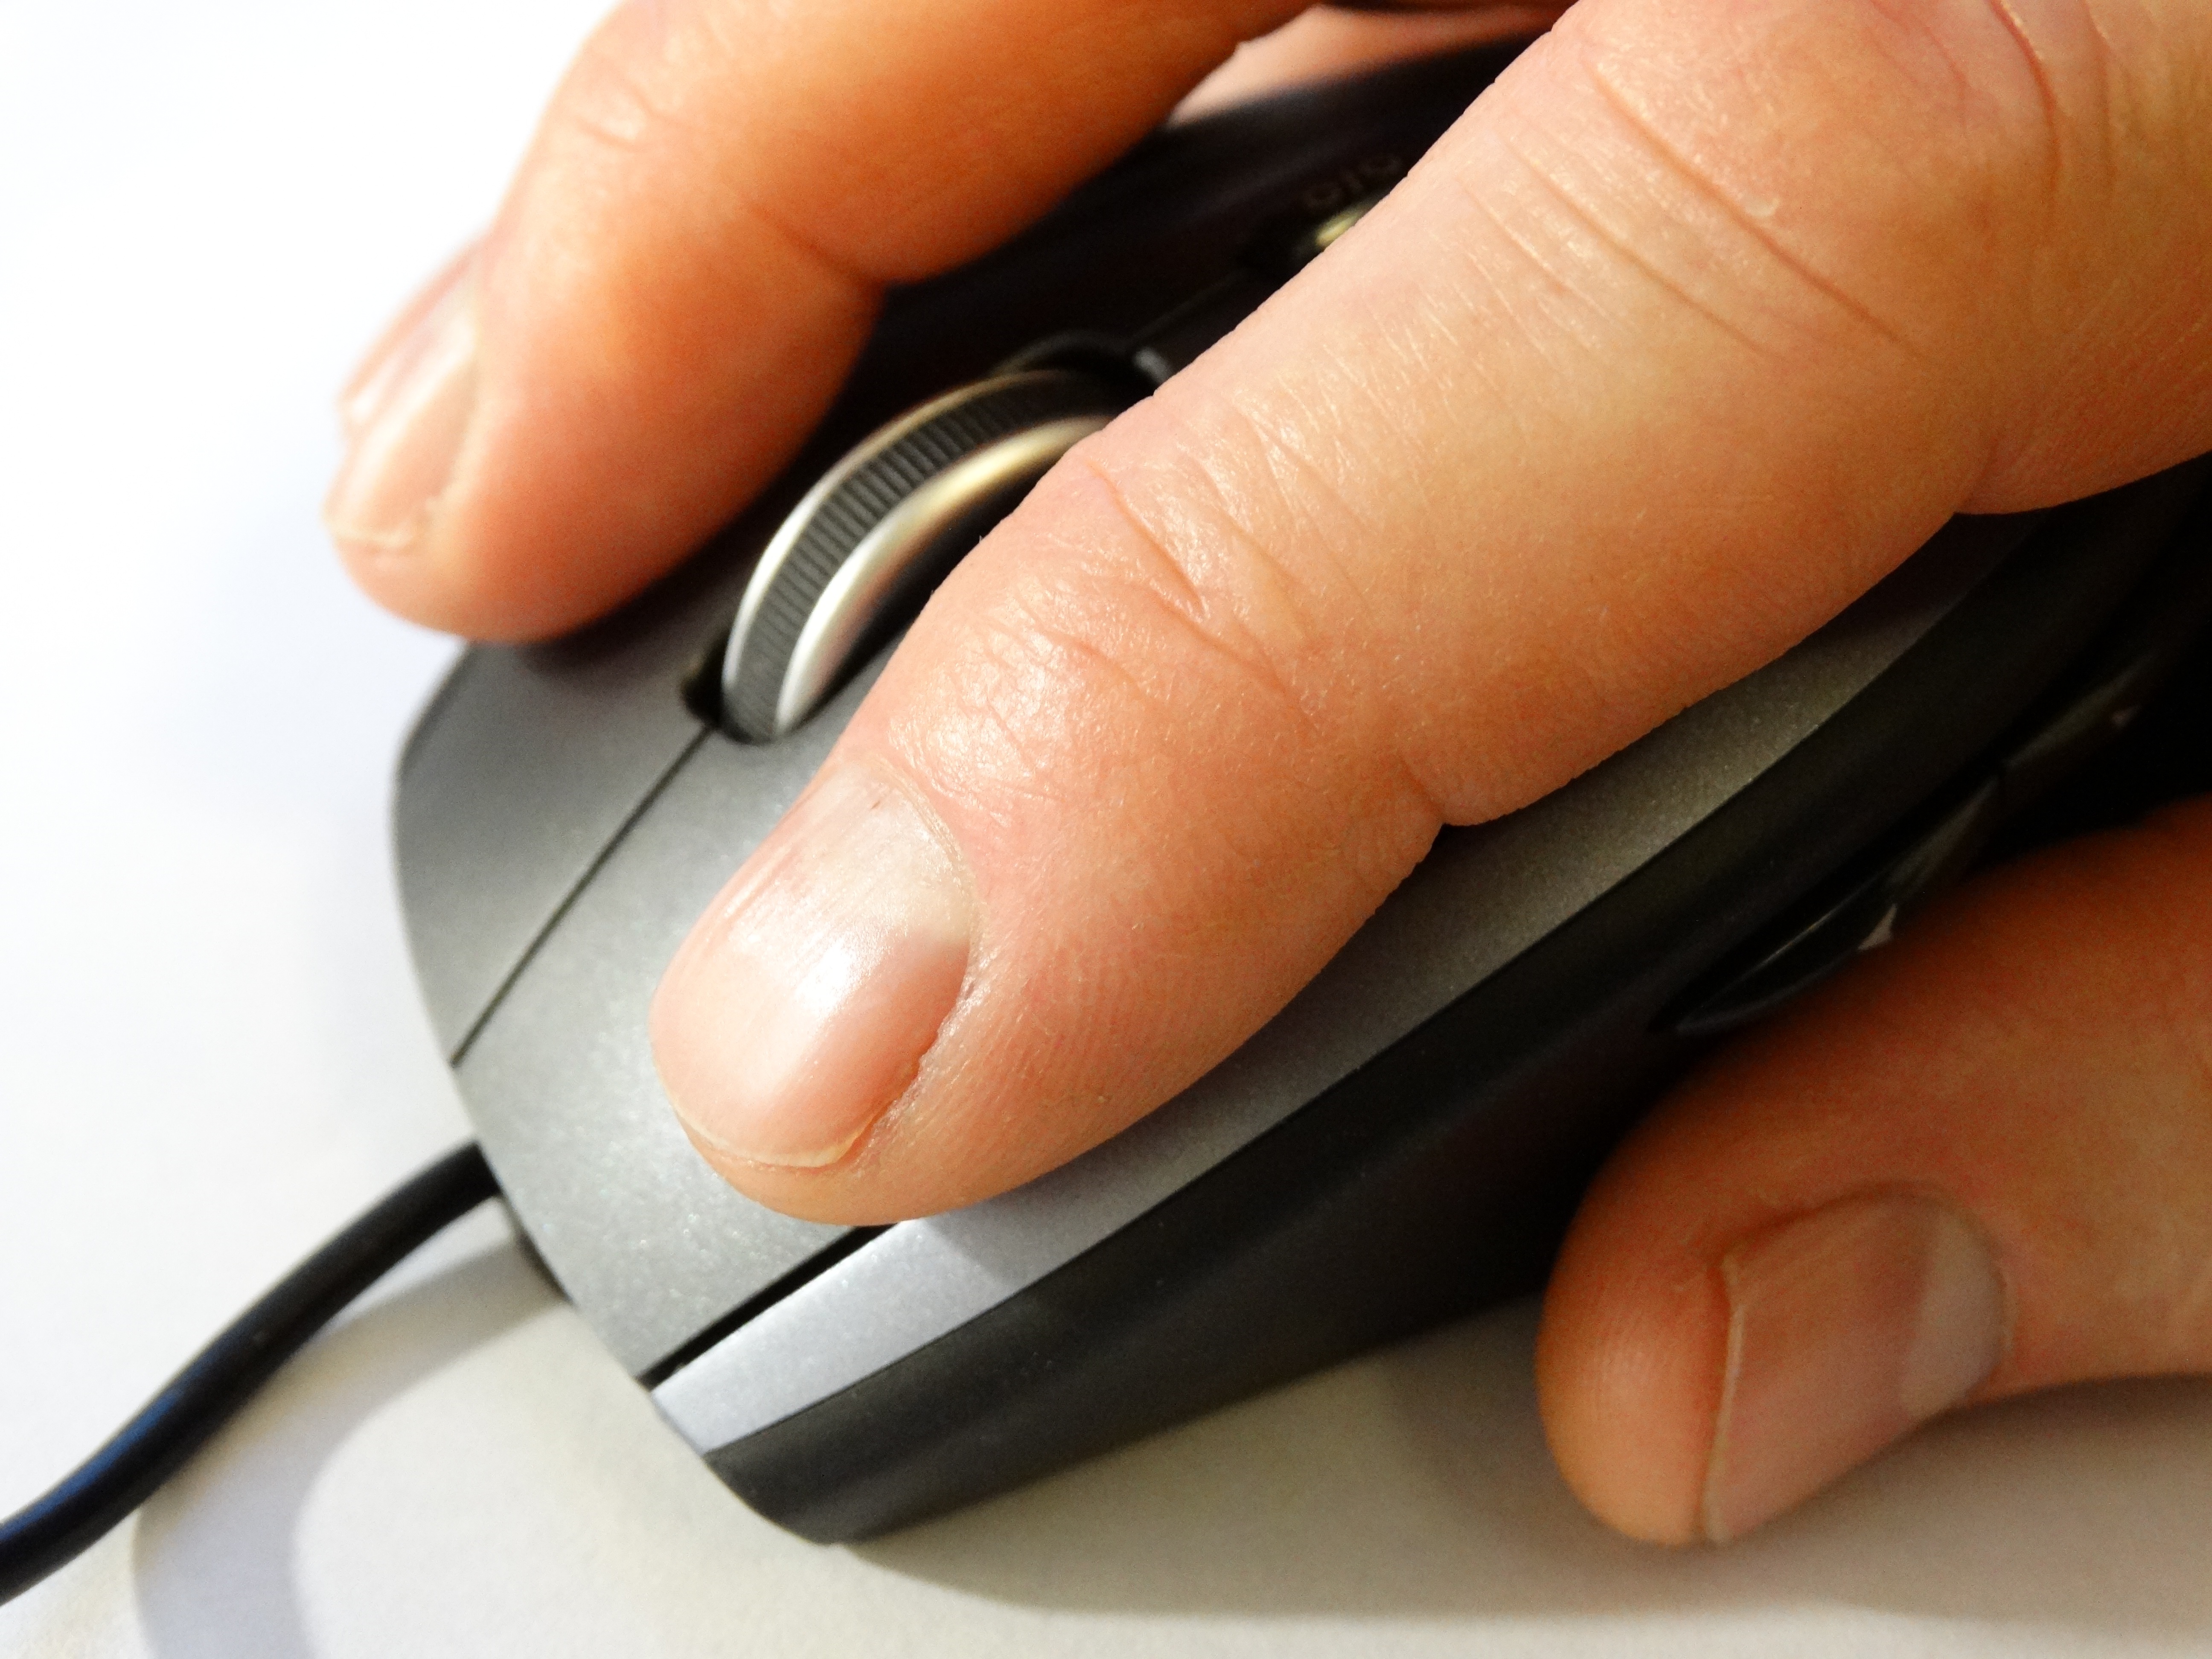
hand, technology, mouse, finger, gadget, ear, nail, manicure, pc, click, computer accessories, pc mouse, scrolling